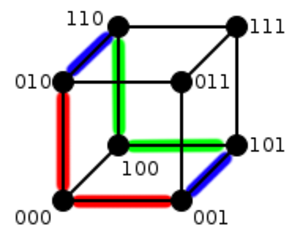
Un cycle dans un hypercube